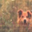
Label: dog